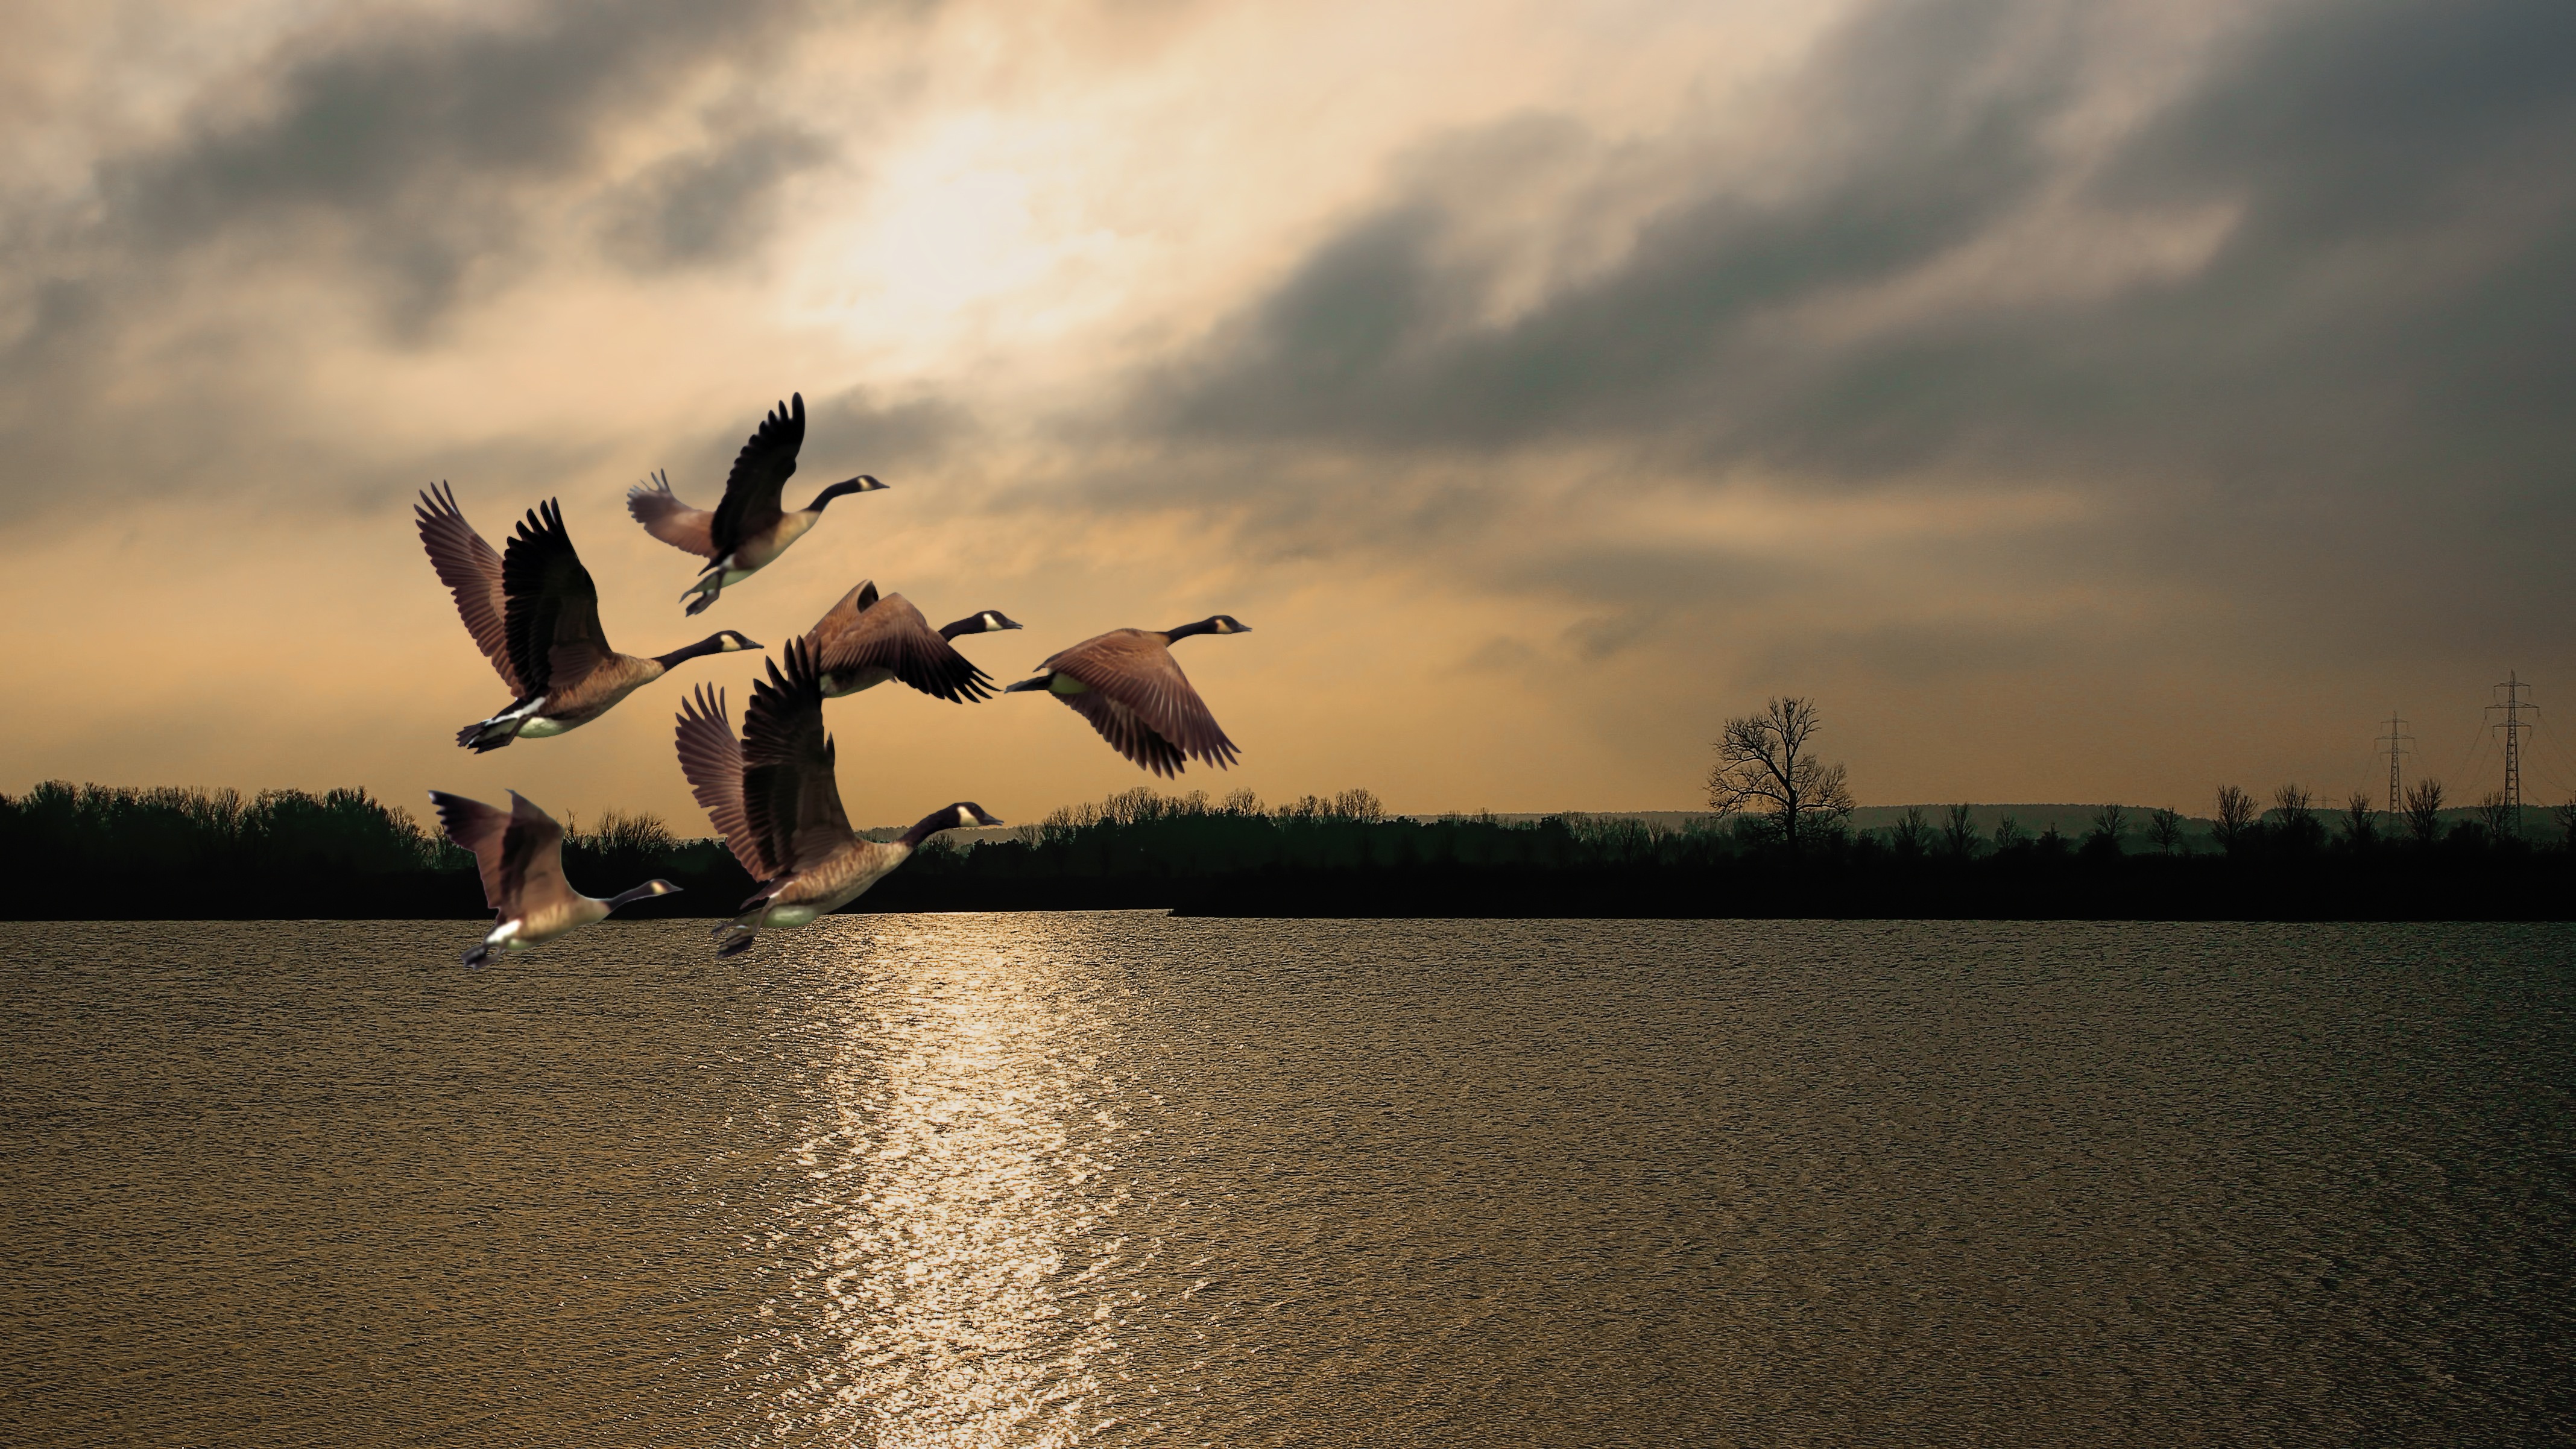
sea, nature, silhouette, cloud, sunrise, sunset, morning, lake, fly, jumping, dusk, evening, twilight, reflection, birds, skies, geese, waters, water bird, atmosphere of earth